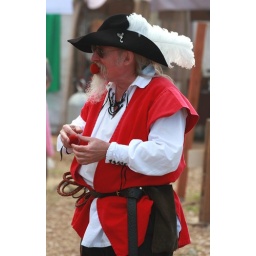
Feathered man with a red ball in his mouth